G. I. Taylor

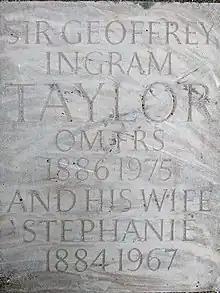
Grave of Sir Geoffrey Ingram Taylor in Cambridge

Taylor married Grace Stephanie Frances Ravenhill, a school teacher in 1925. They stayed together until Stephanie's death in 1965. Taylor suffered a severe stroke in 1972 which effectively put an end to his work. He died in Cambridge in 1975. He is buried in the churchyard of St Edward King and Martyr, Cambridge.